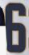
Number: 6